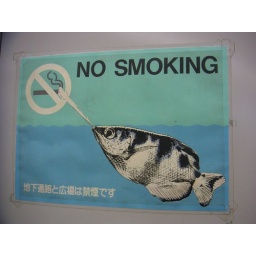
This fish means business. Found in a train station in Osaka.